Dawn DeDeaux

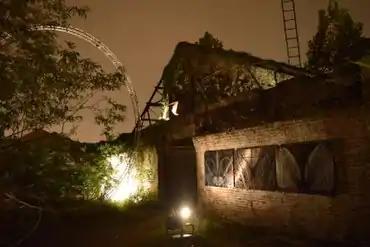
Dawn DeDeaux, "MotherShip III: The Station", warehouse installation, entrance view, 2014.

In the 2000s—particularly after Hurricane Katrina—DeDeaux explored disasters and apocalyptic themes, often creating work out of damaged plywood, burned timbers, salvaged storm culverts, and other debris. In multiple installations of "Gulf to Galaxy" (2006/2021) and "The Glass Floor" (2007), she recreated the sparkling, sea-like effect of the shattered glass she encountered at her parents' damaged beach home, hand-throwing glass into spiral forms of hurricanes and galaxies, illuminated from below. Reviews likened her "Water Markers" series (NOMA, 2015)—plank-like, acrylic sculptures encased with images of clear water that she scattered and leaned against walls throughout the museum—to both religious art and the spare sculptures of John McCracken and Ellsworth Kelly. They describe the series as paradoxical, both in its topicality and literalness—each panel indicating a precise water level declared by a post-Katrina New Orleans homeowner (e.g., "Topped out at Eight ...", 2007), a departure from minimalist orthodoxy—and its unexpected beauty.